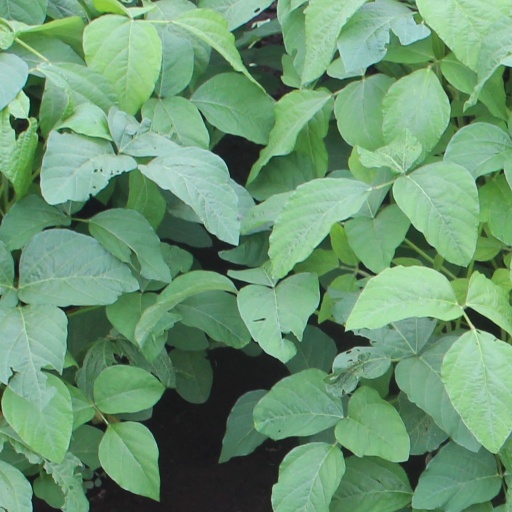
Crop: soybean